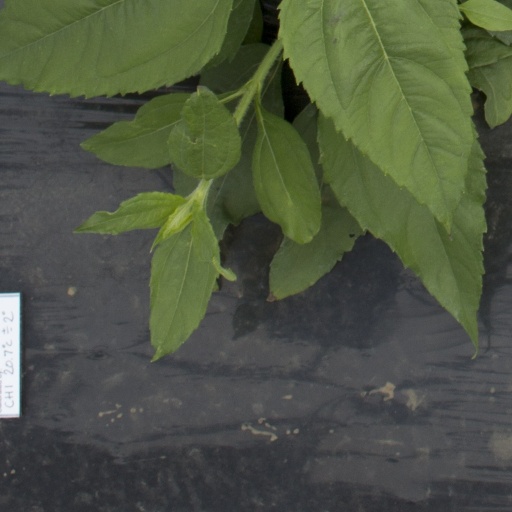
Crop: Jerusalem artichoke